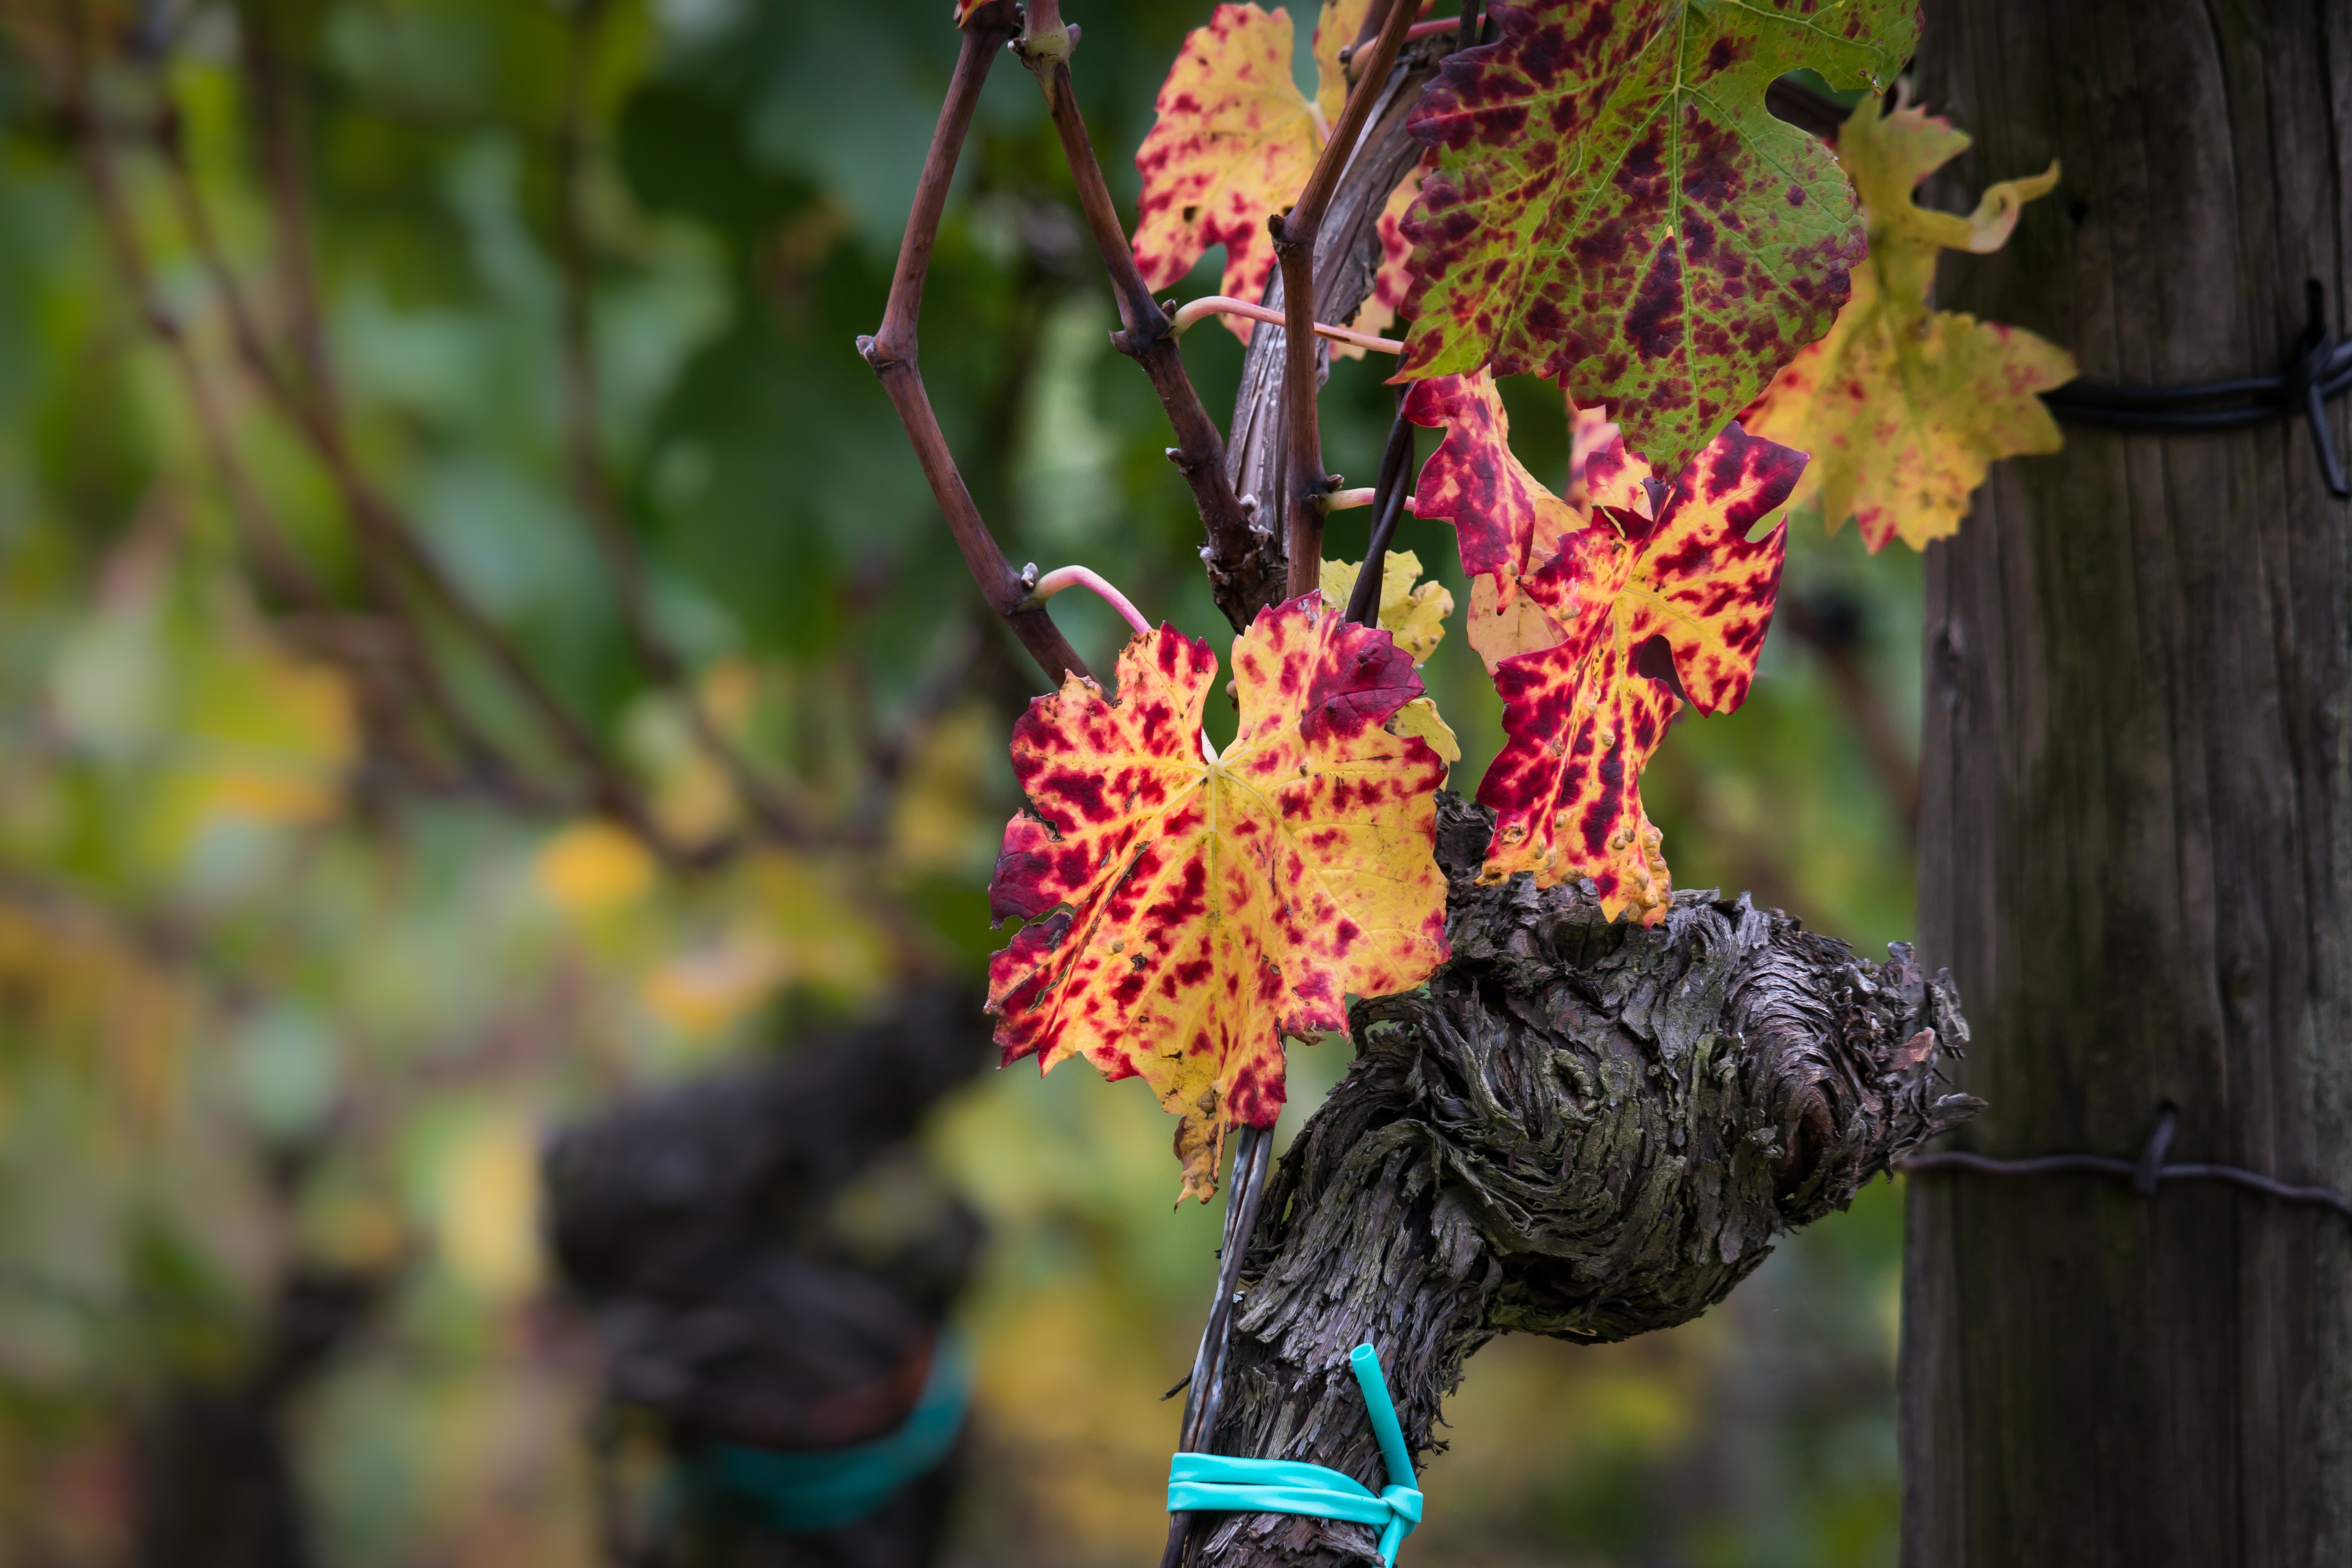
tree, nature, branch, plant, wood, vine, wine, leaf, flower, spring, red, jungle, autumn, botany, yellow, flora, season, leaves, shrub, gnarled, fall color, fall foliage, fall leaves, golden autumn, autumn colours, rebstock, wine leaf, ahr valley, woody plant